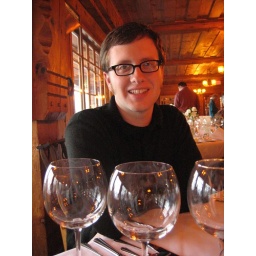
There were six wine glasses for each person. We had to rise above the wall of glass to see each other.